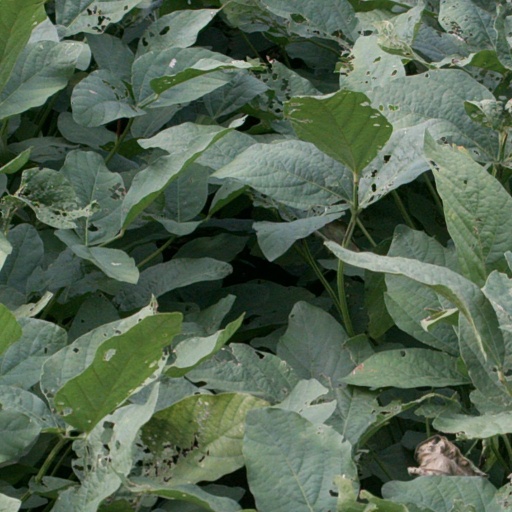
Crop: soybean